Sculptures by Ligier Richier

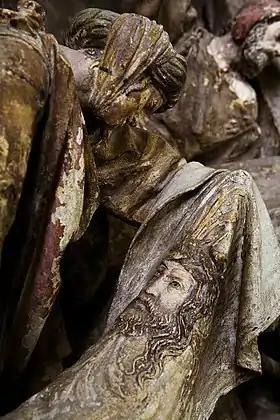
Veronica looks in amazement at the image of Christ on her veil. Photograph shown courtesy Clément Guillaume, all rights reserved

This work by Ligier Richier is located in the Église collégiale de Saint-Maur (St Martin) and is generally thought to have been carved in 1523. It is the earliest work that has been attributed to Ligier Richier. Hattonchâtel is a village in the canton of Vigneulles, 18 kilometres from Saint-Mihiel and is situated at the top of one of the range of hills which run from Verdun to Toul and separate the valley of the Meuse from the Woëvre plain. The village took its name from a castle built in the 9th century by Hatton, the Bishop of Verdun at the time.